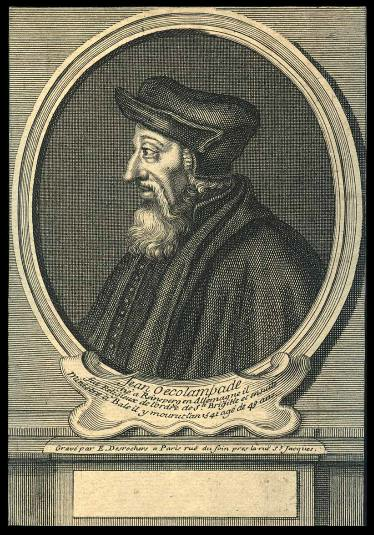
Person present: No